Polyvision

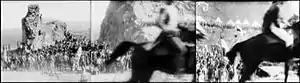
A triptych scene of "Napoleon" (1927), showing its two vertical seams.

Polyvision was the name given by the French film critic Émile Vuillermoz to a specialized widescreen film format devised exclusively for the filming and projection of Abel Gance's 1927 film "Napoleon", its three-projector format predating Cinerama by 25 years.